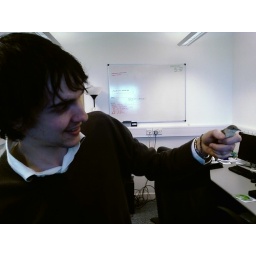
Mark returns to the office with a bird in his hand.